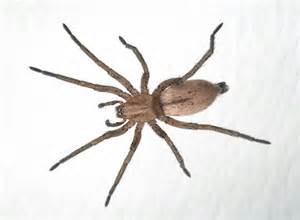
Label: spider